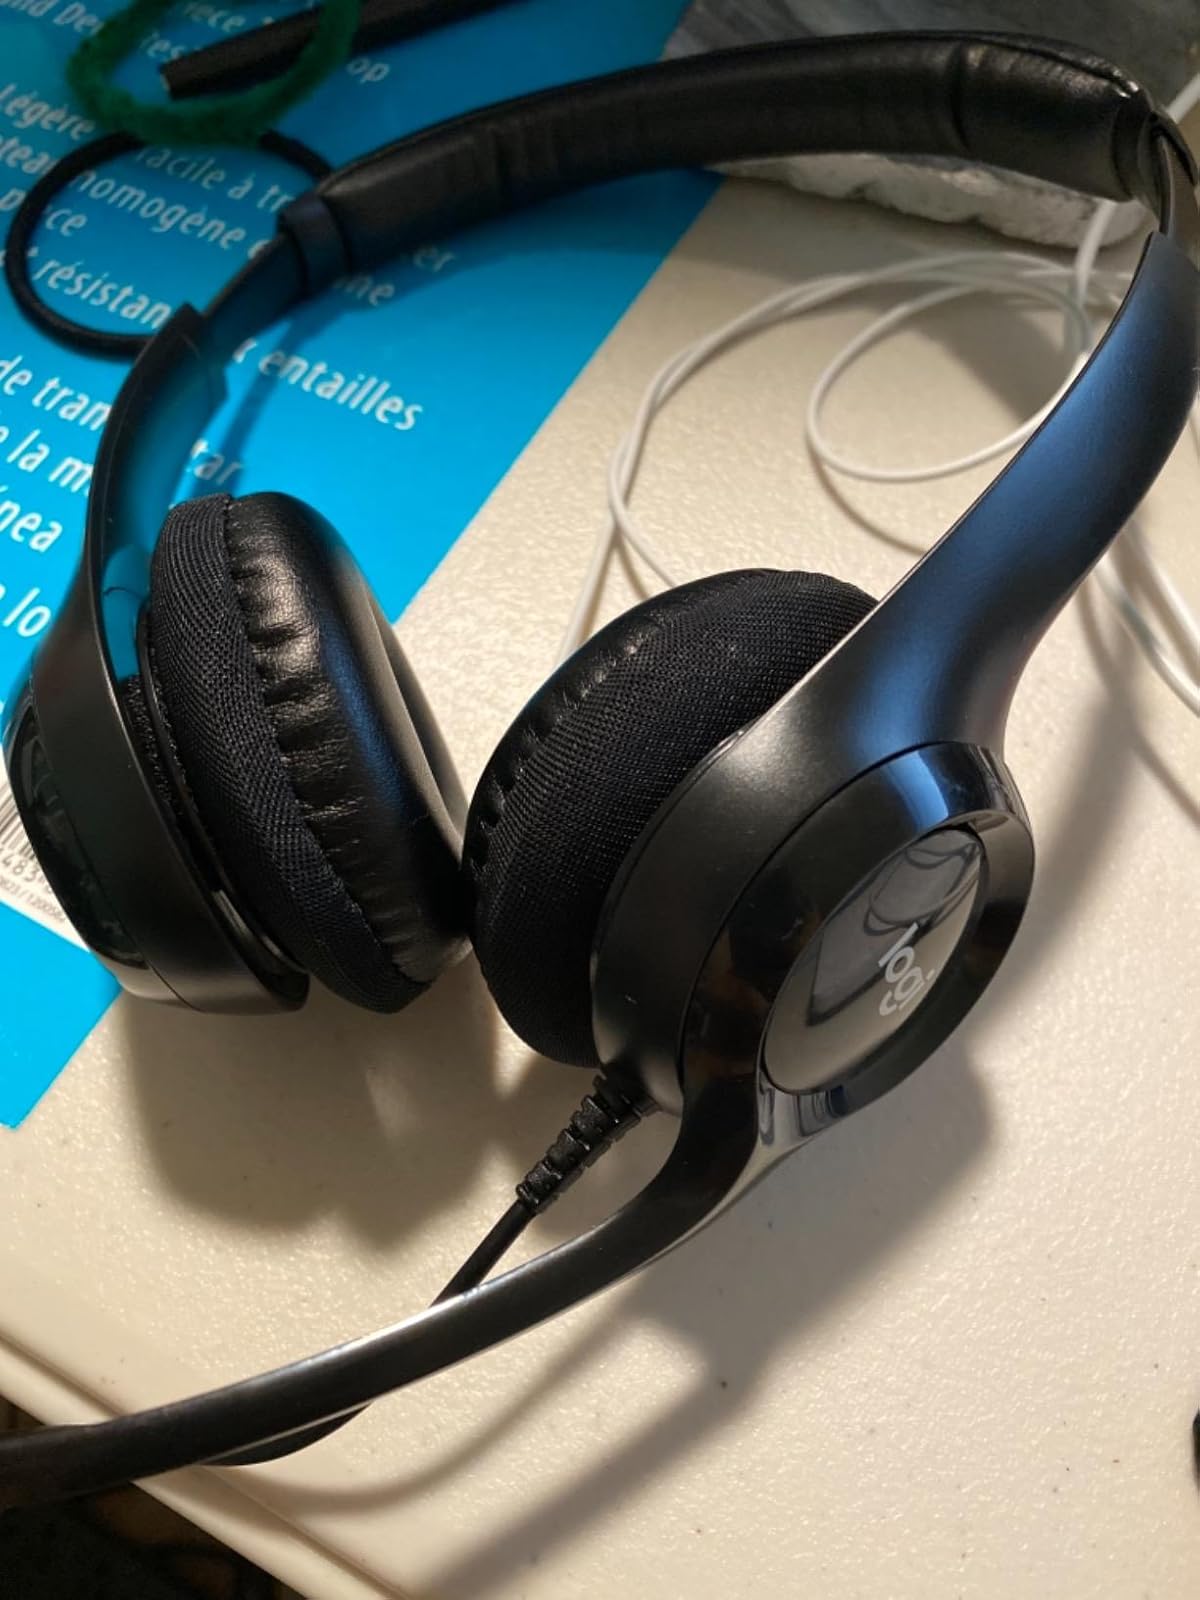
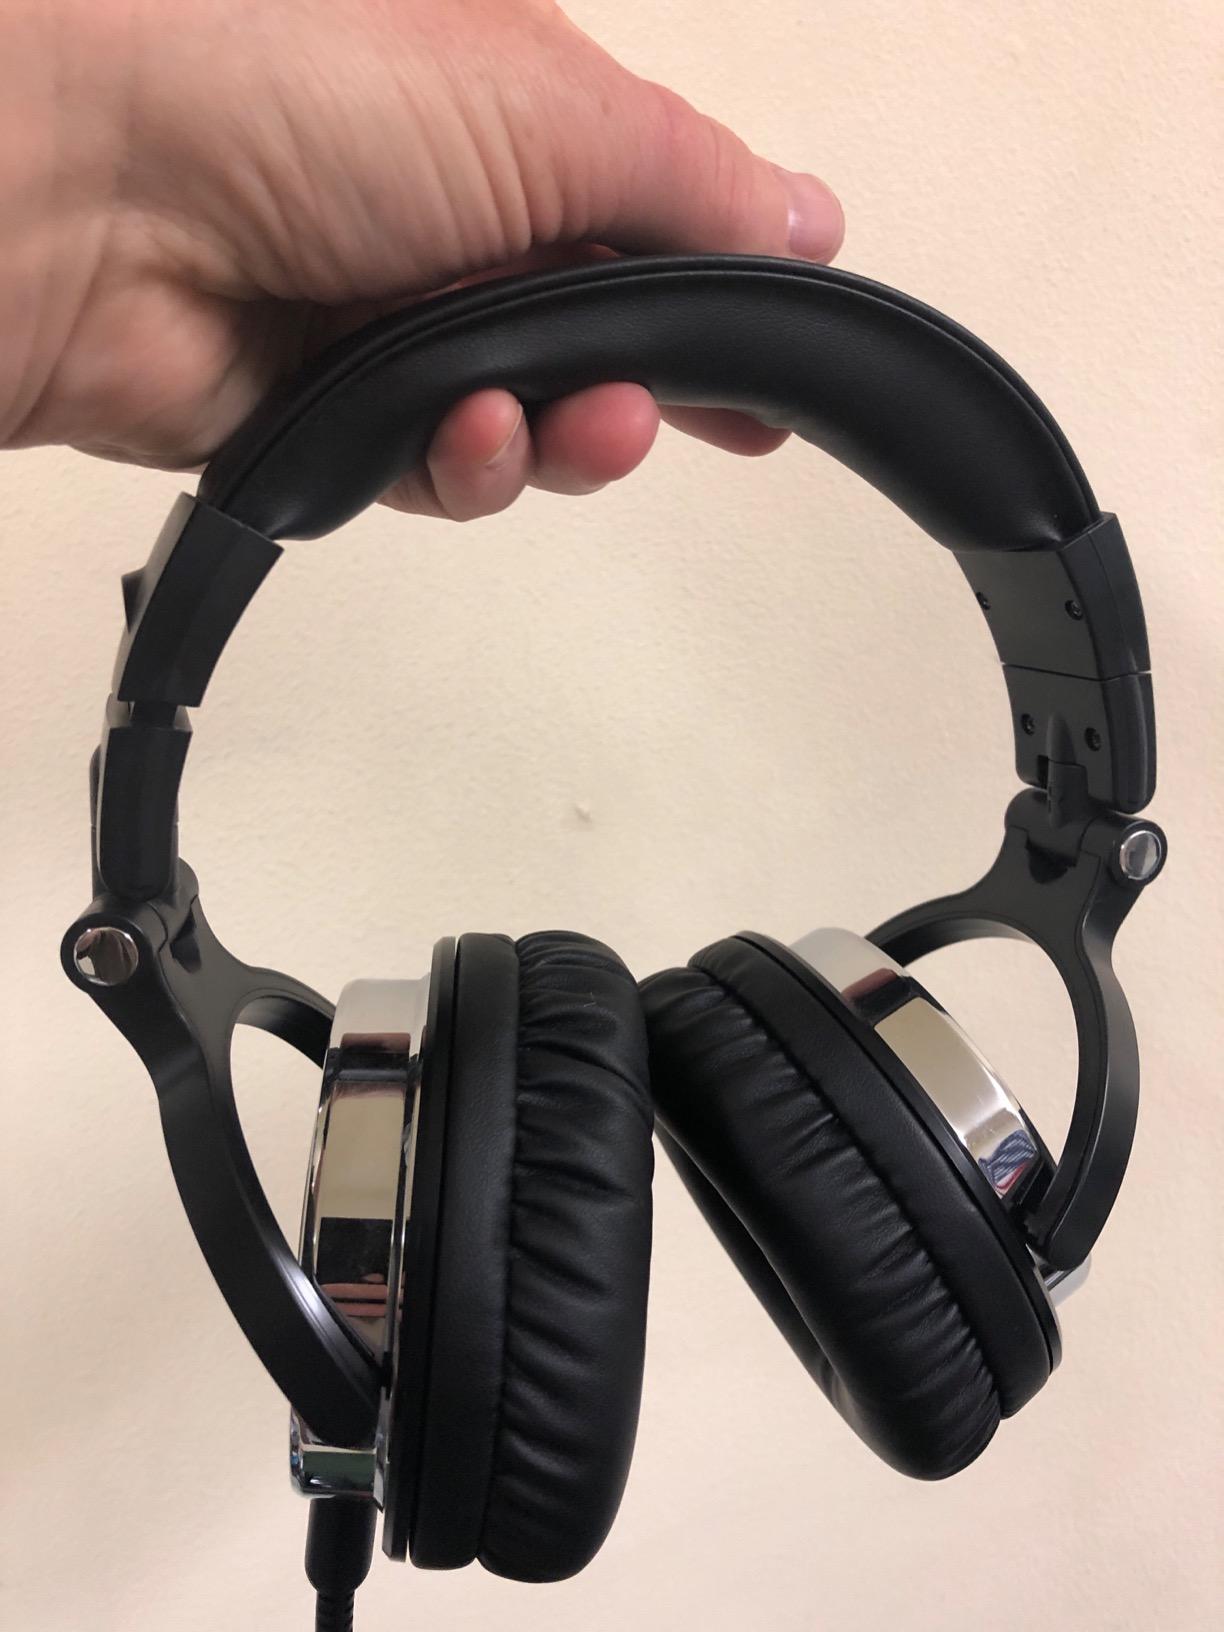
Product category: headphones
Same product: no